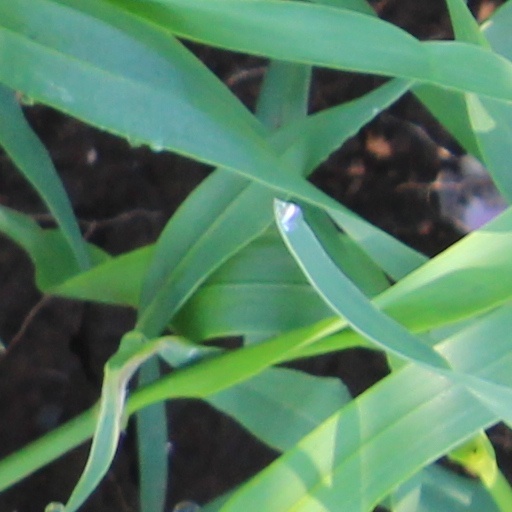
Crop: wheat